Szymon Tenenbaum

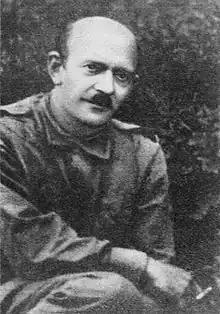

Szymon Tenenbaum (31 January 1892 – 28 November 1941) was a Polish zoologist and entomologist from Warsaw. He died of starvation and exhaustion under home arrest in the Warsaw Ghetto during the German invasion of Poland. His vast collections of insects were saved during the second world war by Antonina and Jan Żabiński at the Warsaw Zoo.